Master Paul of Levoča

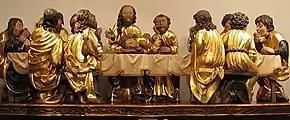
The Last Supper scene from Master Paul's altar in Levoča

Master Paul of Levoča (German: "Paul von Leutschau") was a medieval carver and sculptor of the 15th and 16th century, active mostly in then Carpathian-German town of Levoča, Slovakia.